Ole Madsen

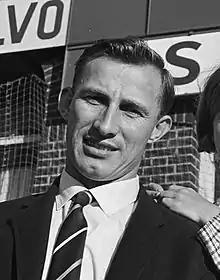
Madsen with Sparta Rotterdam in 1965

Ole Eduard Fischer Madsen (21 December 1934 – 26 March 2006) was a Danish international footballer, who scored 42 goals in 50 matches for the Denmark national team and competed at the 1964 European Nations' Cup. He is best remembered for scoring on a heel kick against Sweden in 1965. He played 11 seasons for Danish lower-league clubs, before signing a professional contract for Dutch club Sparta Rotterdam, winning the 1966 KNVB Cup with the team.